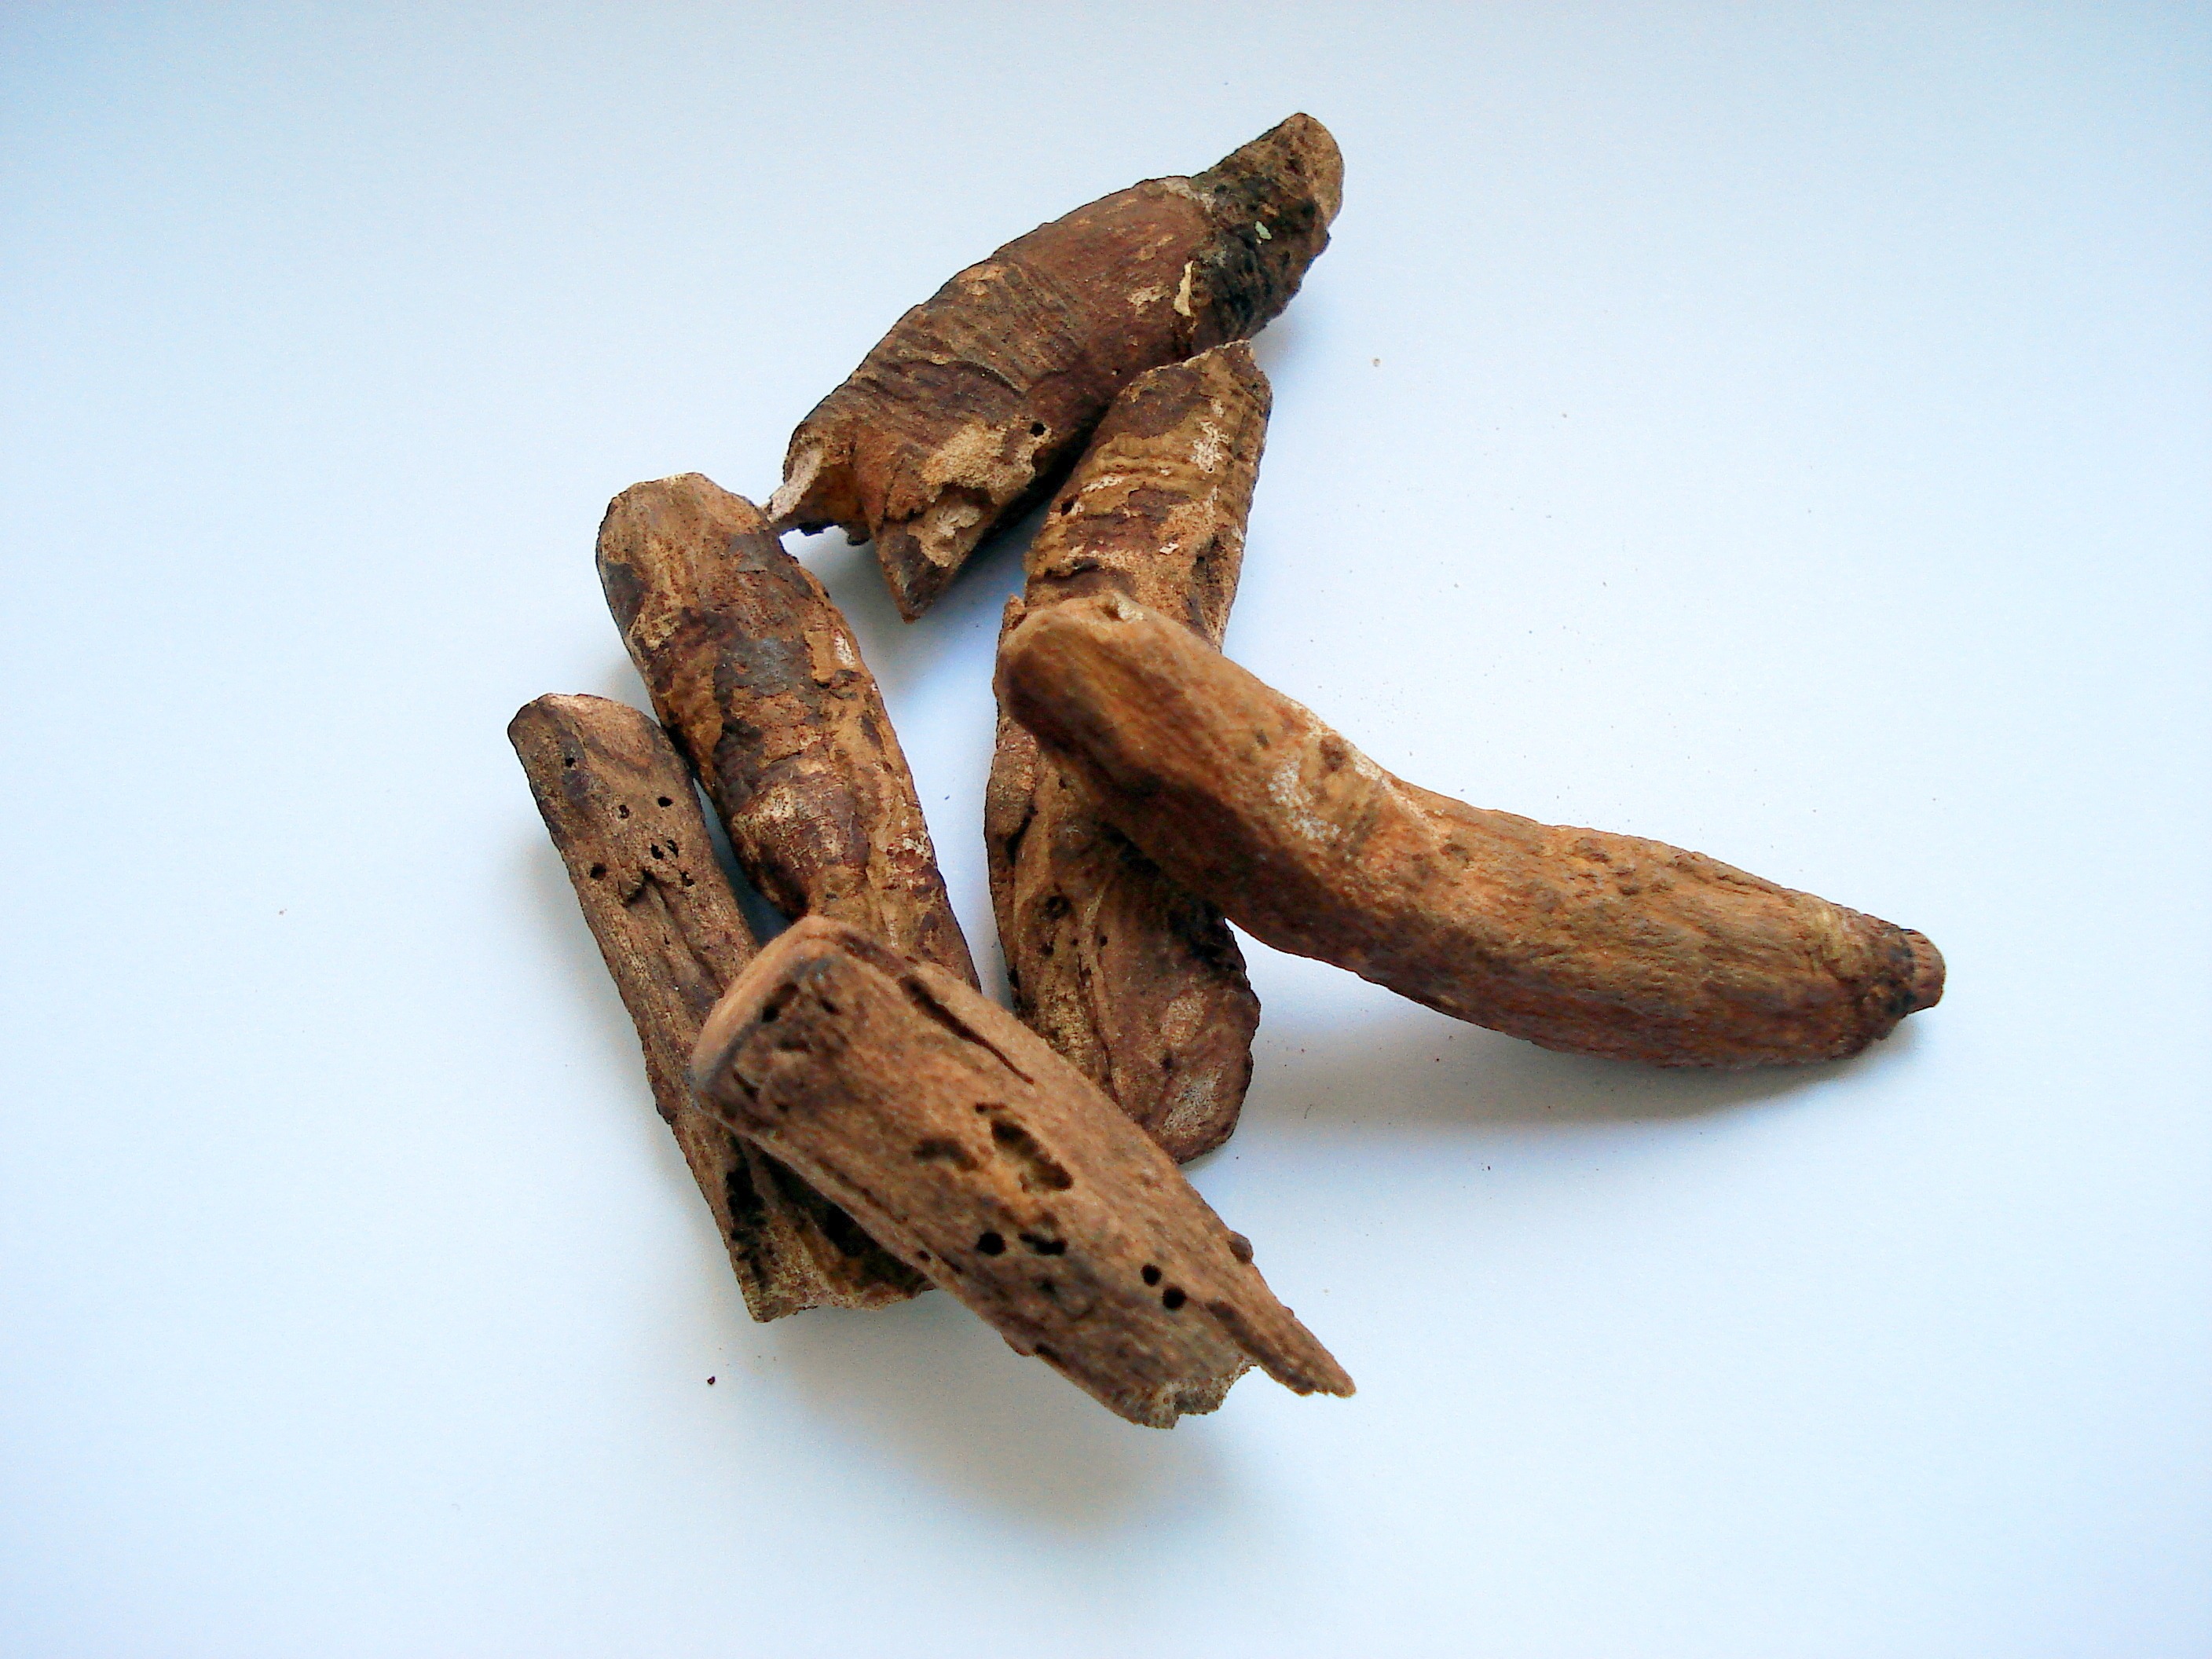
plant, wood, food, produce, vegetable, rhubarb, flavor, flowering plant, land plant, rhubarb rizomu, ravend